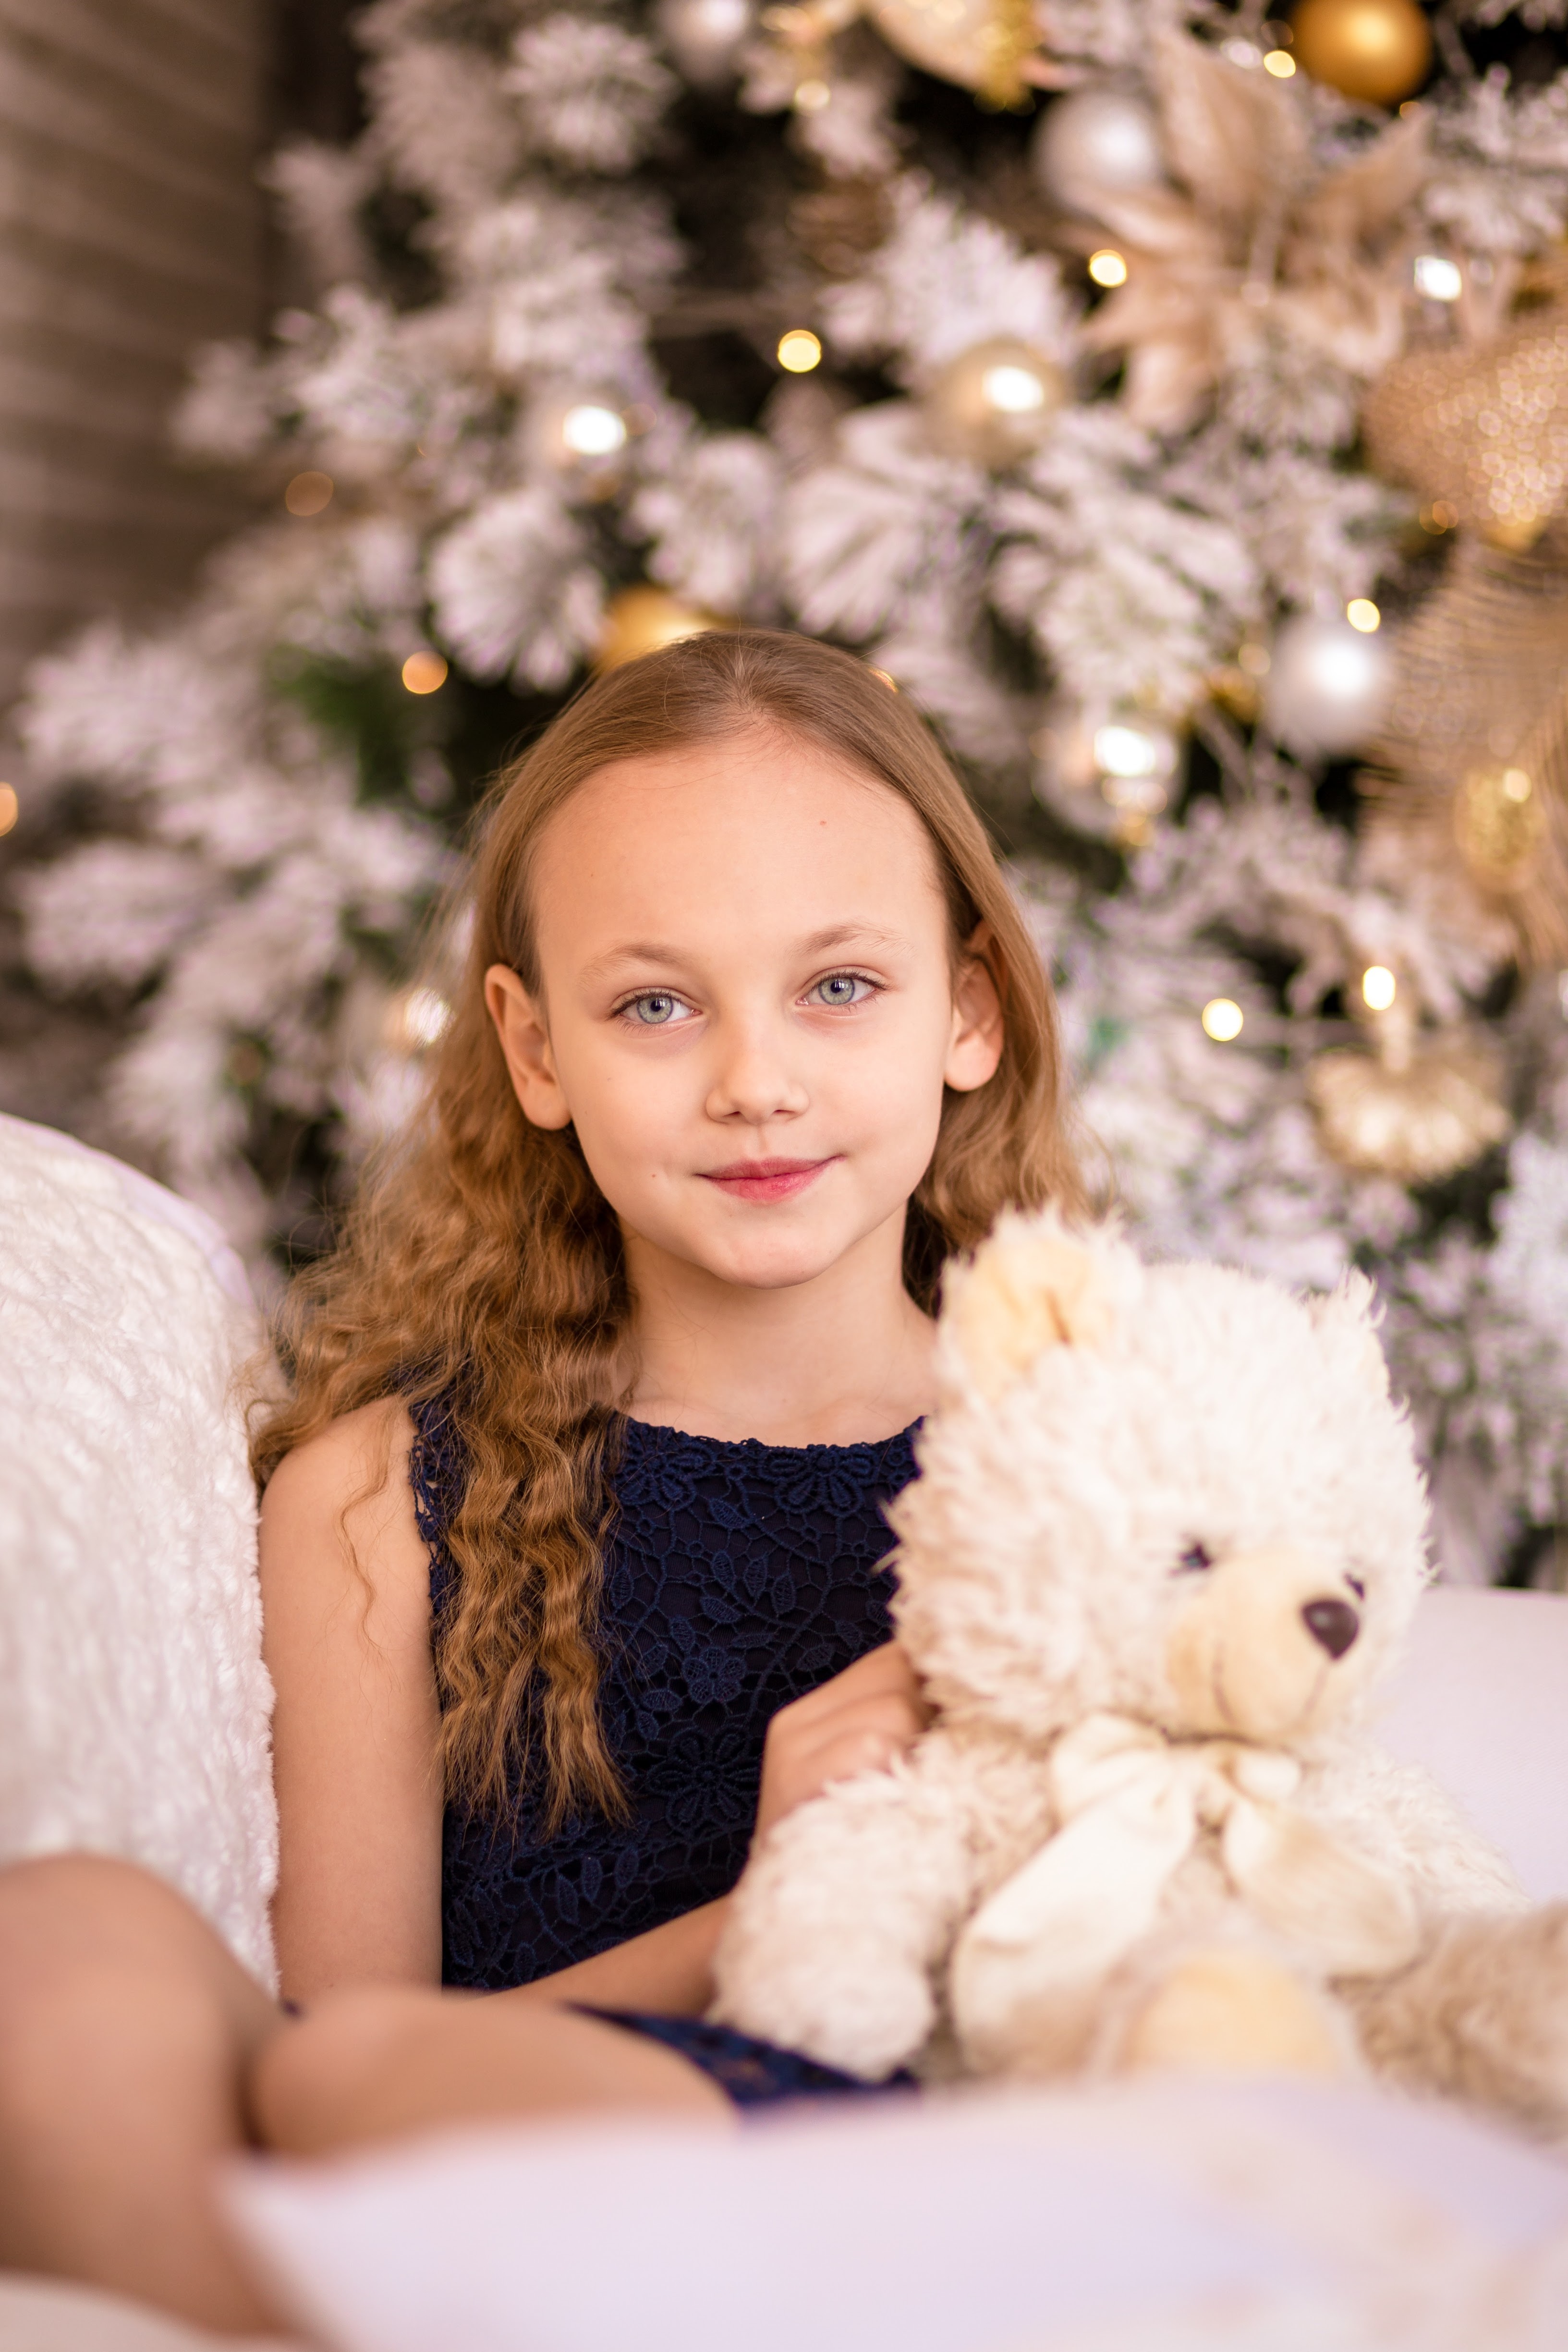
tree, person, winter, people, girl, woman, hair, white, photography, warm, house, morning, flower, interior, kid, home, cute, celebration, bear, gift, decoration, portrait, spring, small, holiday, child, lifestyle, christmas, bride, toy, holding, baby, childhood, smile, life, present, caucasian, cheerful, family, lights, one, background, dress, happy, little, photograph, skin, new, beauty, beautiful, pretty, december, claus, resting, adorable, xmas, surprise, teddy, photo shoot, portrait photography